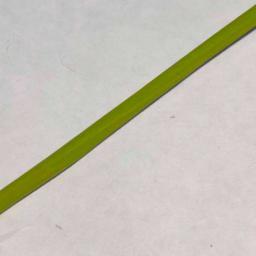
Label: Rice___Healthy